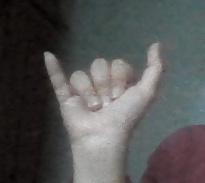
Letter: ya